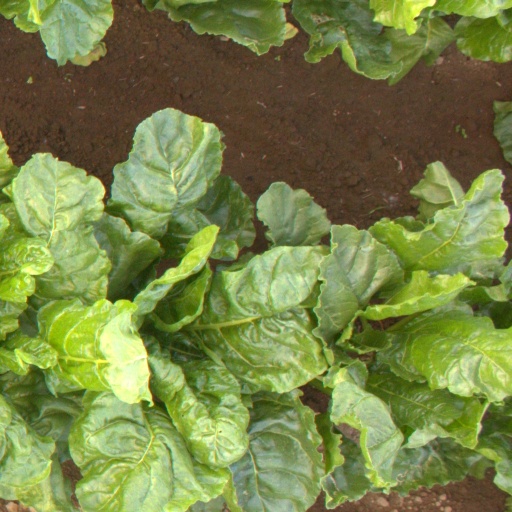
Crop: sugar beet